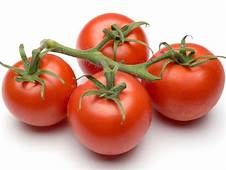
Label: tomato